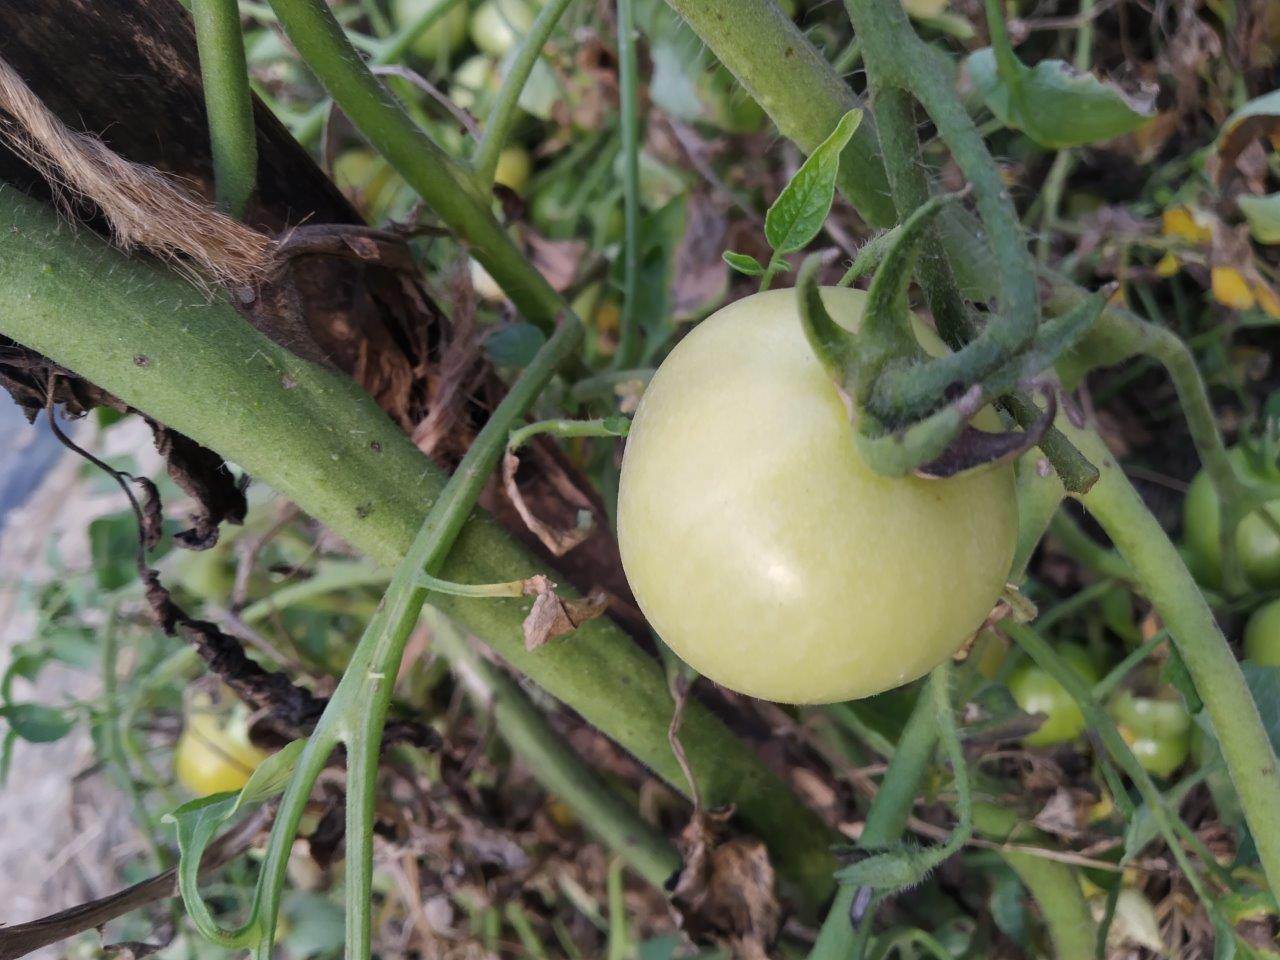
Maturity: Immature